Tourism in Savoie

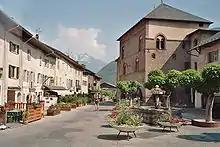
City of Conflans.

In 2011, the "Parc Naturel du Massif des Bauges" was awarded the Geopark label. In 2015, the Massif des Bauges and the Chablais region were awarded the new UNESCO Global Geopark label.